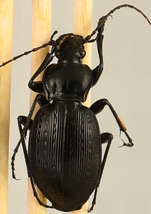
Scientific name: Carabus goryi
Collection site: Mountain Lake Biological Station NEON (MLBS), plot MLBS_009